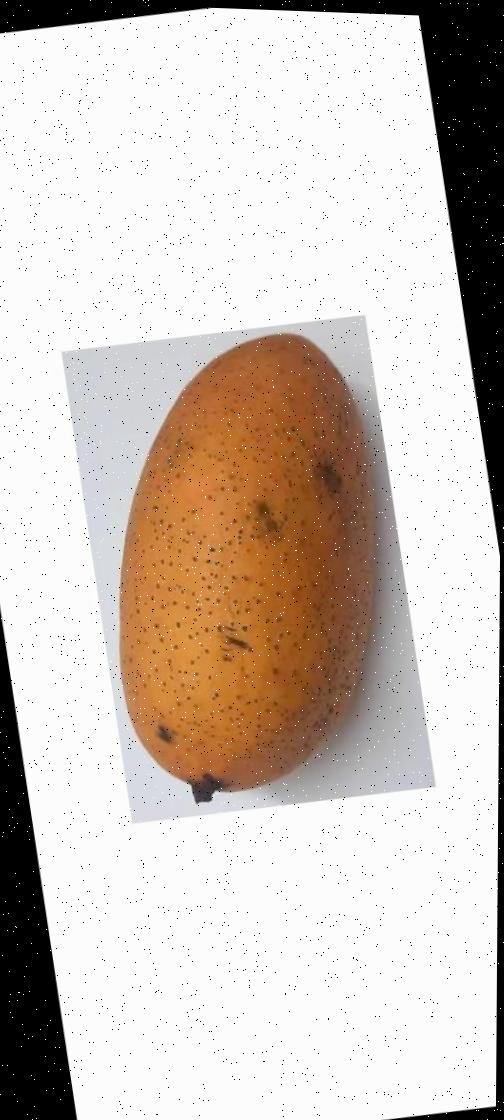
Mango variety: Ashshina Classic